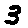
Label: 3